Freewheelers EVS

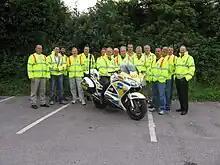
Freewheelers EVS members in uniform high visibility jackets

The charity operates in Somerset, Bristol, Bath and North East Somerset, North Somerset, South Gloucestershire and western parts of Wiltshire.